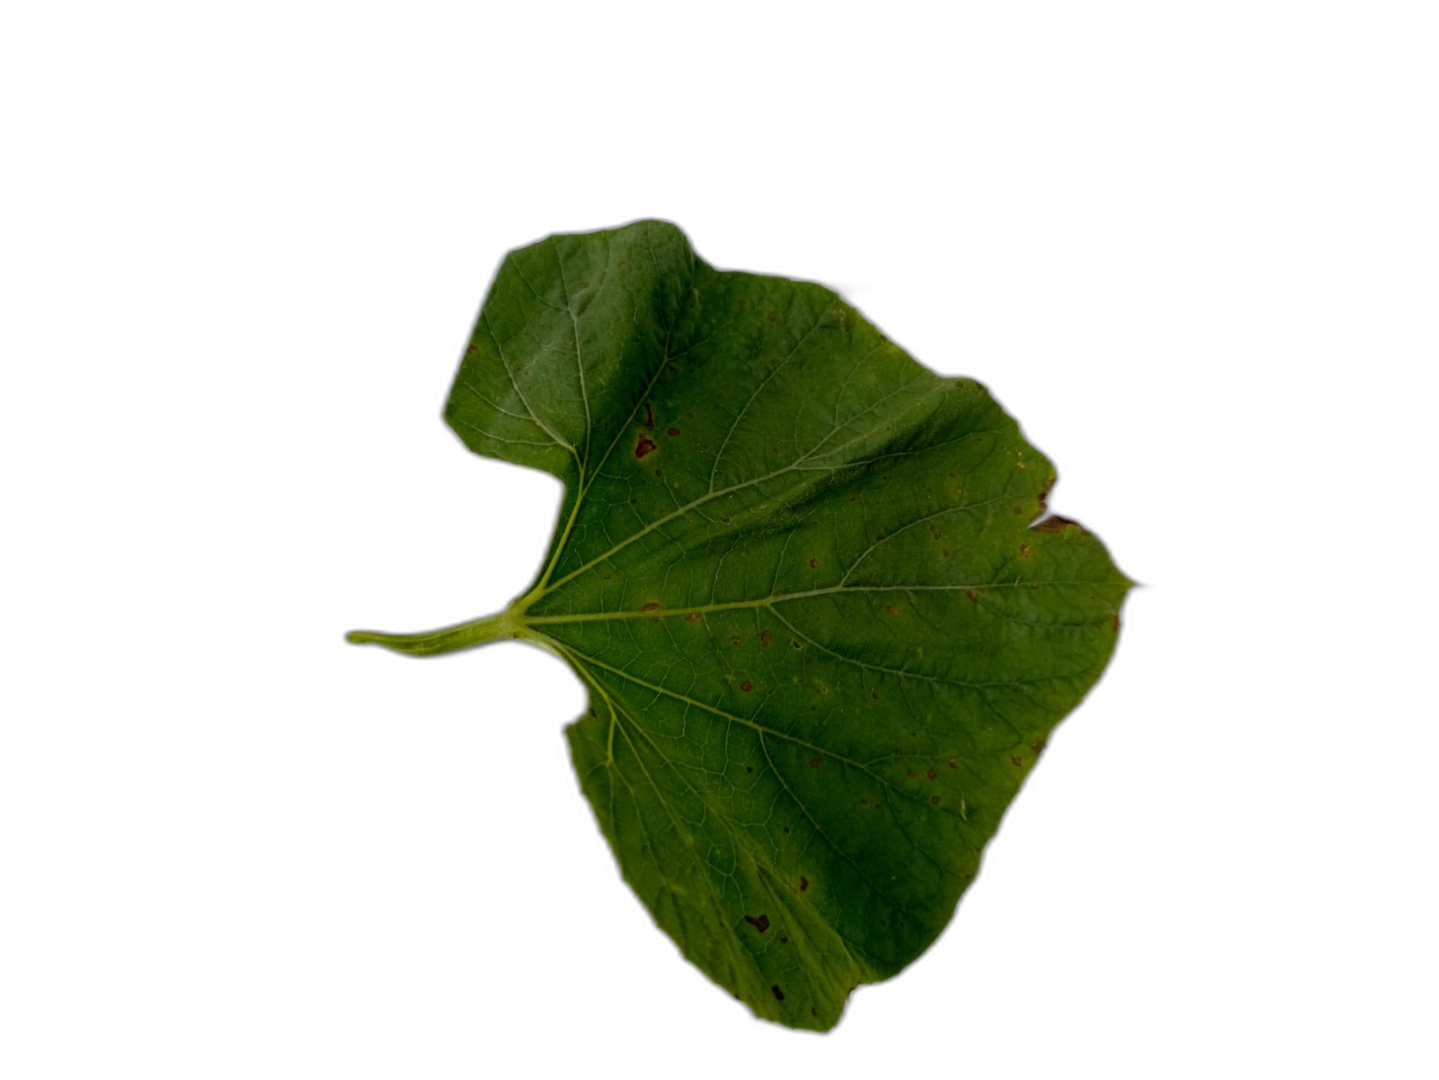
Crop: Bottle Gourd
Label: Alternaria_Leaf_Blight